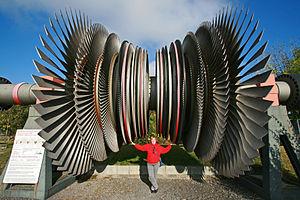
Une turbine à vapeur est une machine qui extrait l'énergie thermique de la vapeur sous pression et l'utilise pour produire un travail mécanique de rotation de l'arbre de sortie. La version moderne fut inventée par Sir Charles Parsons en 1884.